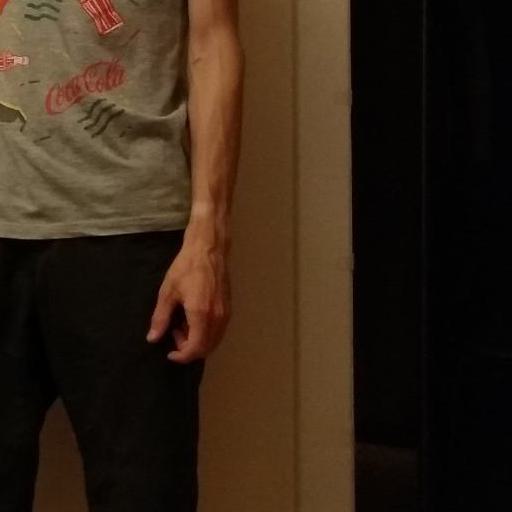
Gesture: no_gesture